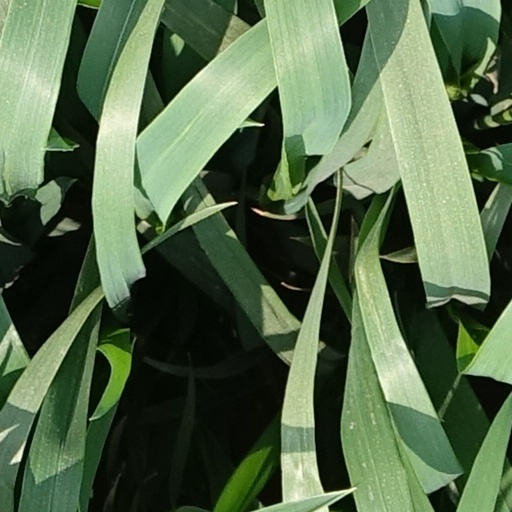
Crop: wheat